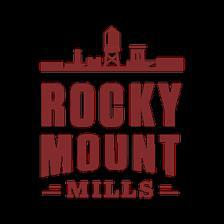
Building: Rocky Mount Mills
Country: United States of America
Year built: 1816
United States historic place Rocky Mount Mills U.S. National Register of Historic Places U.S. Historic district Contributing property As seen from Battle Park on the Tar River Show map of North Carolina Show map of the United States Location 1151 Falls Rd, Rocky Mount, North Carolina Coordinates 35°57′33″N 77°48′10″W / 35.95917°N 77.80278°W / 35.95917; -77.80278 Built 1816 Architectural style Greek Revival Website www .rockymountmills .com NRHP reference No. 80002891 Added to NRHP February 1, 1980 Rocky Mount Mills , located in Rocky Mount, North Carolina , was the second cotton mill constructed in the state of North Carolina , dating back to 1816. Capitol Broadcasting Company bought the 150-acre (61 ha) mills in the 2007 and has since redeveloped it into a mixed-use campus of breweries, restaurants, lofts, office, and event space. History Local postcard of the Mill The first use of slave labor in a cotton mill in North Carolina occurred in 1817, when Colonel Joel Battle and Henry A. Donaldson founded the Rocky Mount Mills on the Tar River . The mills had over two thousand spindles and had a working force made of only black people . The majority were slaves but a few were free people. Black people were continuously used by the mills for thirty-four years. In 1825, Henry A. Donaldson built a new mill in Fayetteville roughly the size of the one in Rocky Mount. The mill in Fayetteville used only slaves. "...Especially before the Civil War, according to historian Holland Thompson , "a majority of the people in the Middle and Western counties [of North Carolina ] dressed chiefly in the clothes of domestic or local manufacture." A superintendent of the Rocky Mount Mills recalled that in the 1850s he sold most of the coarse yarns produced at the mill "in five pound bundles for the country trade- this was woven by the country women on hand looms." He sold the surplus yarns for "coarse filling for the Philadelphia market." During the antebellum period and well into the twentieth century, North Carolina was known for its "little spinning mills" that produced lower grades of yarn for home manufacture and later for the weaving mills of New England and the Middle Atlantic States." During the last months of the conflict, the Confederacy drew its entire supply of textile goods from North Carolina mills. Northern troops recognized the significance of the textile industry's contribution to the war effort. In raids led by General William T. Sherman , Union troops laid waste to most of Eastern North Carolina's manufacturing base by burning the Rocky Mount Mill on the Tar River, the Great Falls Mill in Rockingham, NC , and five of the six mills in the Fayetteville vicinity. In the western counties, Union General George Stoneman stationed his cavalry in the Fries Woolen and Cotton Mill while his troops destroyed nearly 1,700 bales of cotton the company had stored in High Point, NC . Stoneman's raiders also set fire to Patterson's Mill in Caldwell County , a woolen mill in Guilford County , and a cotton mill in Salisbury, NC that had served as a Confederate prison during the war. Those mills that escaped direct physical destruction during the final months of the war nevertheless entered the postwar period in a weakened condition with little operating capital, obsolete or worn-out machinery, and a sharply reduced demand from local markets. From 1825 to 1883, the Battle family maintained ownership of the mill.  As the southern cotton industry expanded after the Civil War, the cotton mill experienced rapid growth.  The company also supported a residential village for employees, which was eventually incorporated into the city of Rocky Mount in the 1920s.  The mill was a major supplier of cotton yarn to the United States Army during World War II .  The mills and surrounding mill village are included in the Rocky Mount Mills Village Historic District . The United States suffered a general decline in the textile industry, and by the time the mill closed in 1996, it was the oldest Southern textile company. Redevelopment Rocky Mount Mills has been in the process of redevelopment since 2014 by Capitol Broadcasting Company, which also owns the popular American Tobacco campus in downtown Durham, North Carolina . Its main attraction is as an incubator for craft breweries , as well as being home to a number of restaurants. The mill itself has been turned into lofts, office, and event space. The approximately 100 historical homes in the mills village have also been updated and are available to rent. In 2019, the River and Twine hotel opened on the campus, a collection of 20 boutique tiny house hotels. The next phase of development is Goat Island on the Tar River, which will offer public access to hiking trails, sandy beaches, and paddling sports. References